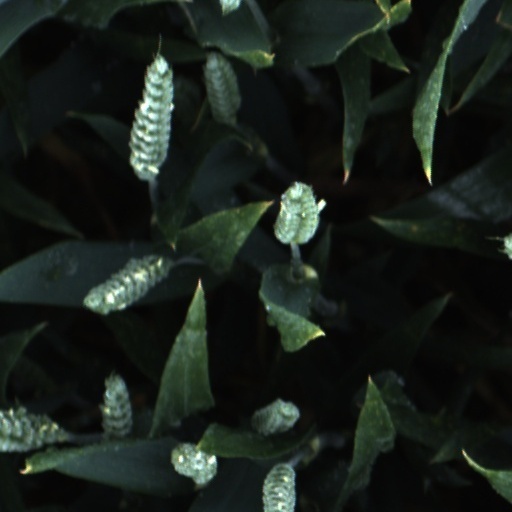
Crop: wheat